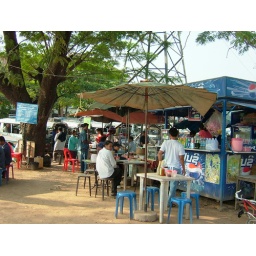
near by the market at the bus station, vientiane